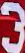
Number: 3